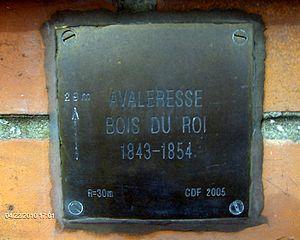
La Compagnie des mines d'Anzin est une ancienne compagnie minière. Elle se distingue par son rôle dans l'histoire économique pour avoir lancé l'exploitation du charbon dans le nord de la France et avoir ainsi été l'une des premières grandes sociétés industrielles françaises. Elle a été créée à Anzin le 19 novembre 1757 par le vicomte Jacques Désandrouin. Les signatures officialisant sa création ont été faites dans le château de l'Hermitage à Condé-sur-l'Escaut, propriété d'Emmanuel de Croÿ-Solre à l'époque. Elle a exploité ses mines pendant près de deux siècles, jusqu'à la nationalisation des mines.